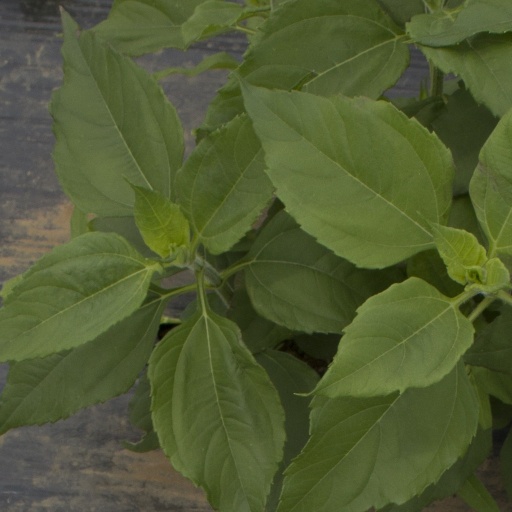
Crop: Jerusalem artichoke